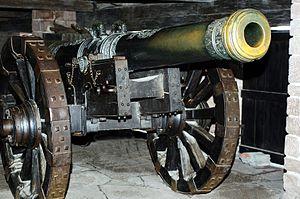
Ballade pour un cercueil est le quinzième album de la série de bande dessinée Blueberry de Jean-Michel Charlier et Jean Giraud. Publié en 1974, c'est le dernier album du cycle du trésor des Confédérés.
Un canon définit toute pièce d'artillerie utilisant de la poudre à canon ou d'autres carburants propulseurs pour lancer un projectile, qu'il soit explosif ou non. Les canons varient par leur calibre, leur portée, leur mobilité, leur vitesse de tir, leur angle de tir, et leur puissance de feu ; différents types de canons combinent et équilibrent ces attributs à plusieurs échelles, dépendant de leur utilité sur le champ de bataille. Le mot « canon » est dérivé de plusieurs langues, dont la définition originale peut être traduite par « tube », « canne » ou « roseau ». Dans l'ère moderne, le terme « canon » est tombé en désuétude, remplacé par les « armes à feu » ou « artillerie », sinon un terme plus spécifique comme « fusil », « mortier » ou « howitzer », à l'exception des combats aériens où il est souvent utilisé en raccourci pour les canons automatiques.